Robie Street

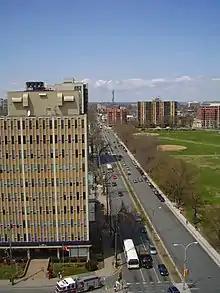
A stretch of Robie Street running north from its junction with Quinpool Road (bottom) past the Halifax Commons (right)

Robie Street is a north-south artery that runs for 7 km in the Halifax Peninsula area of the Halifax Regional Municipality from Memorial Drive in the North End to Gorsebrook Avenue in the South End.